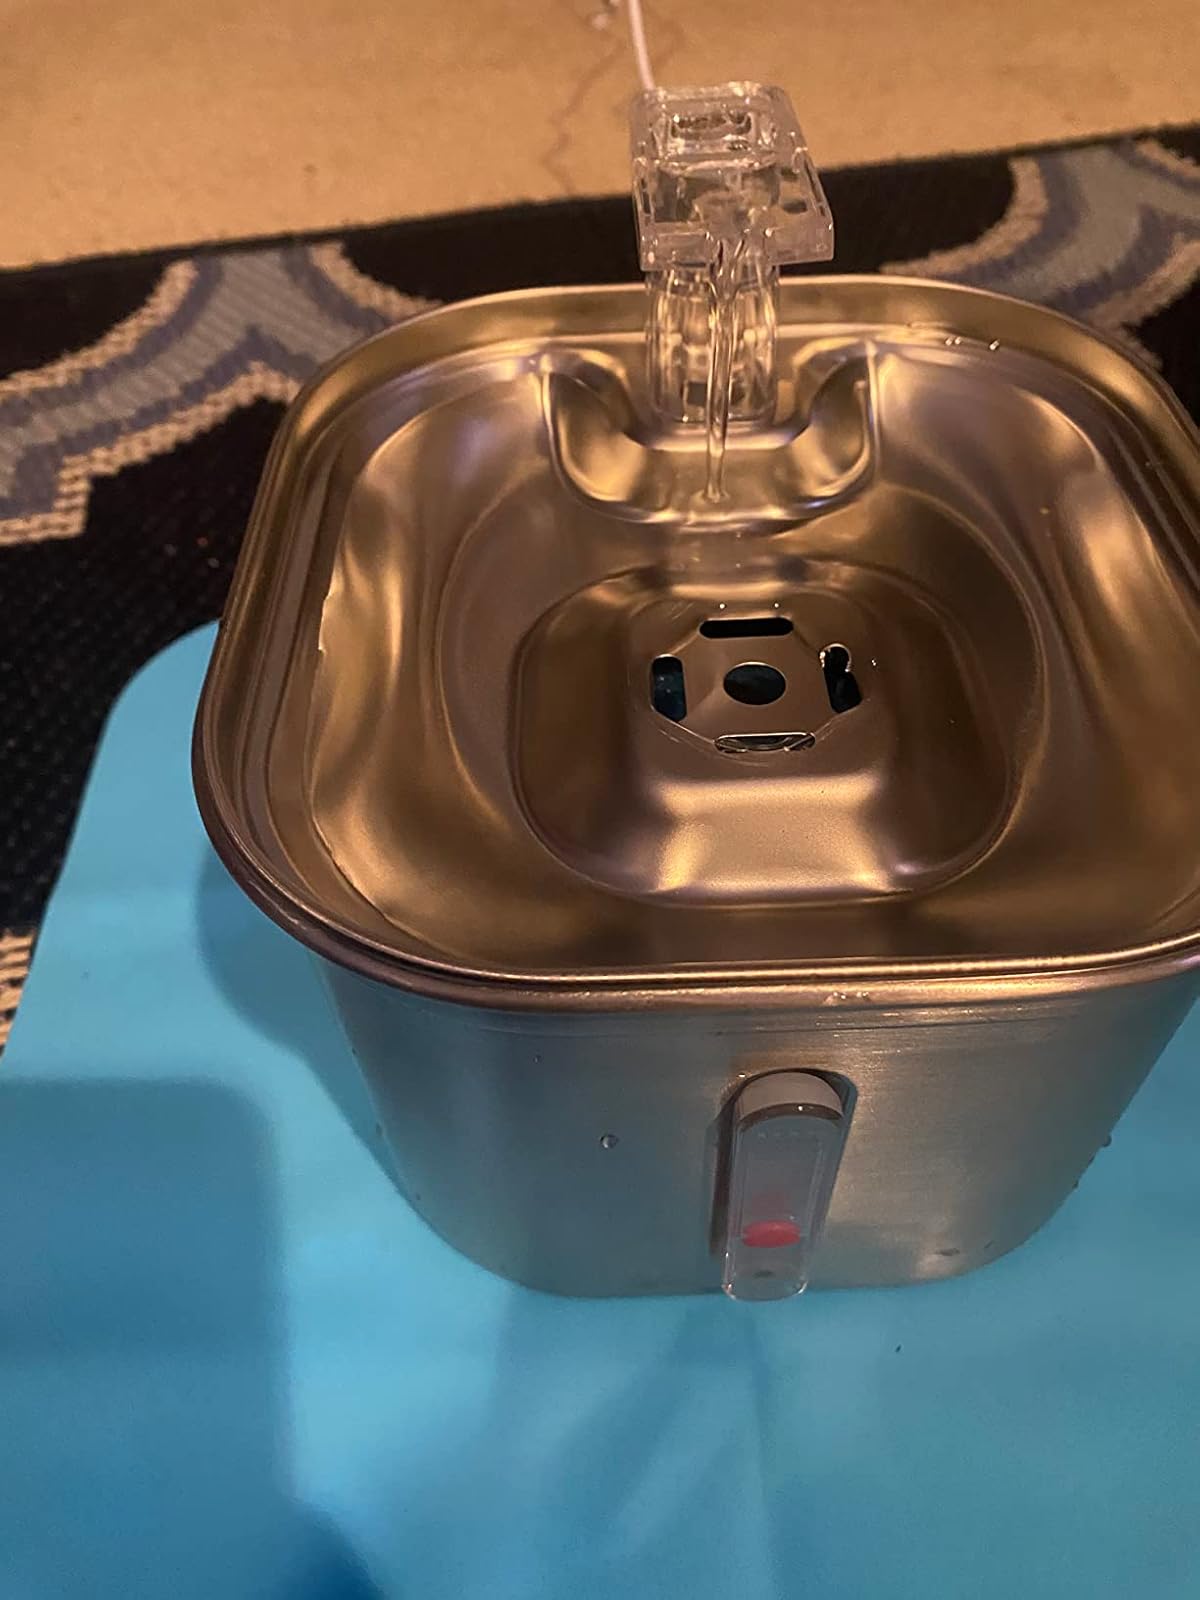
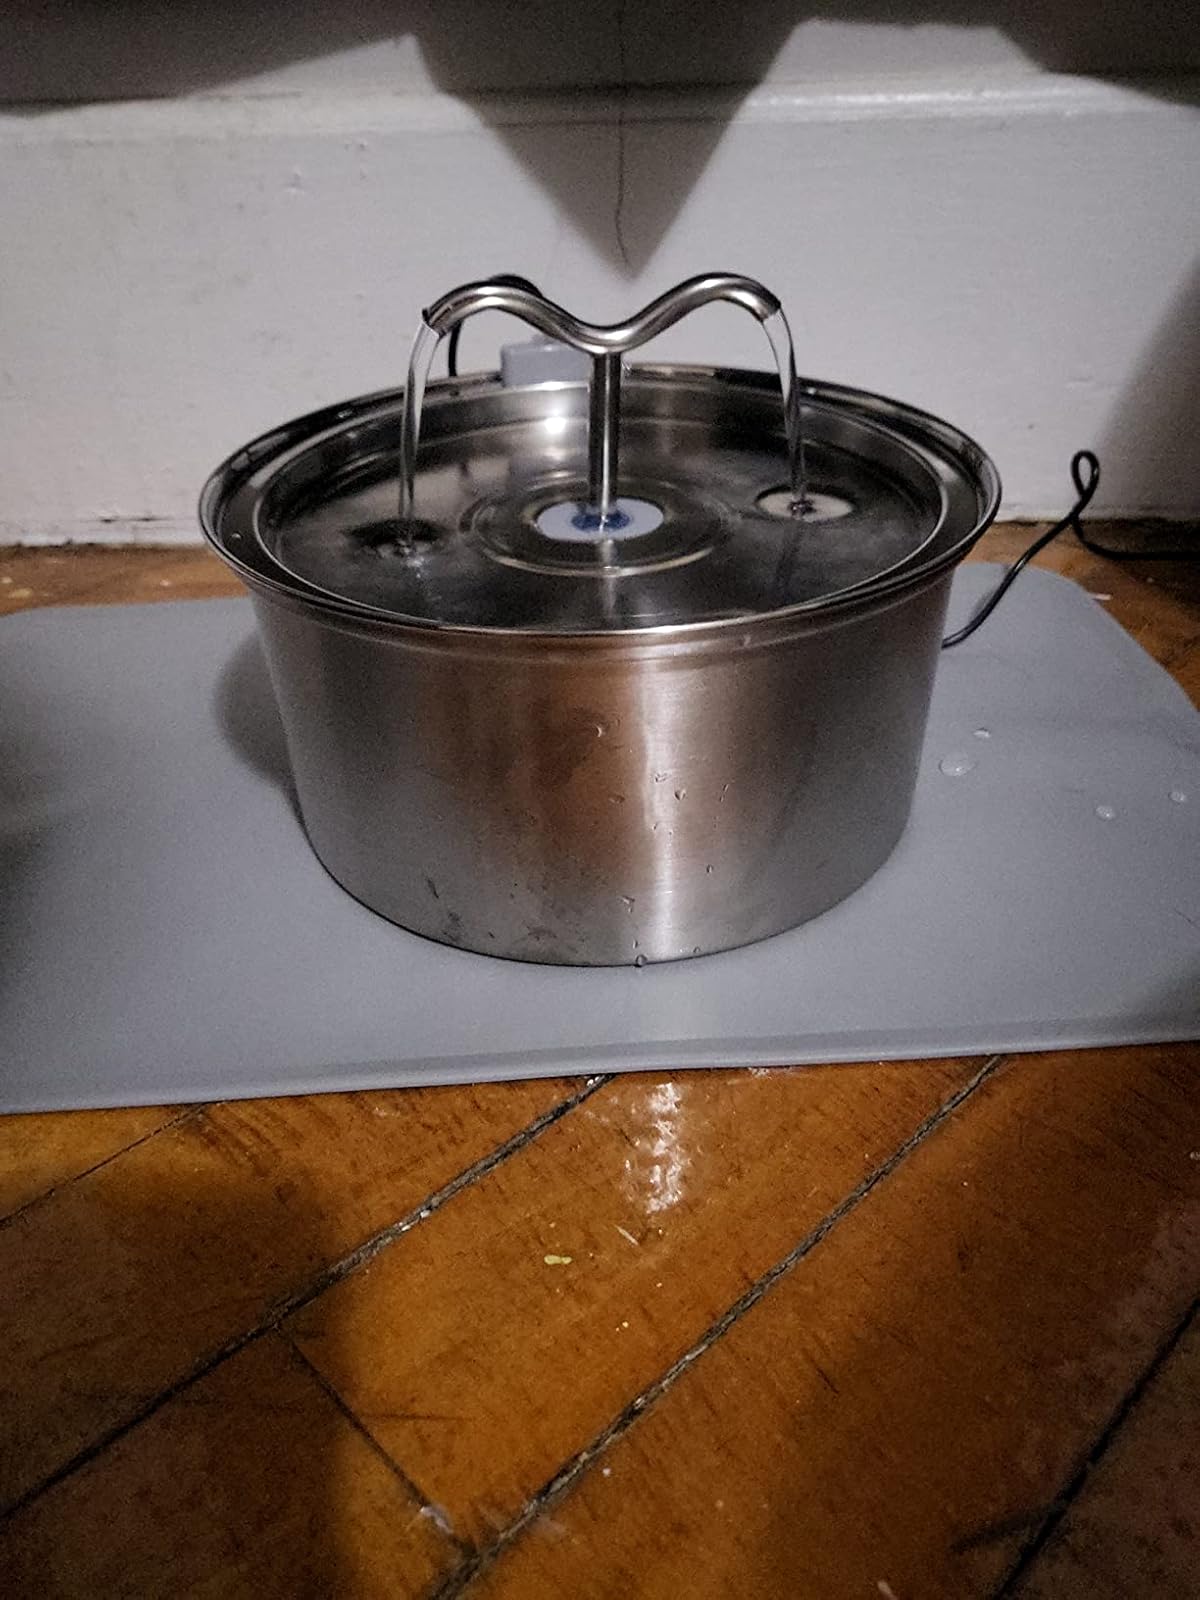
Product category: items_bowl
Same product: no